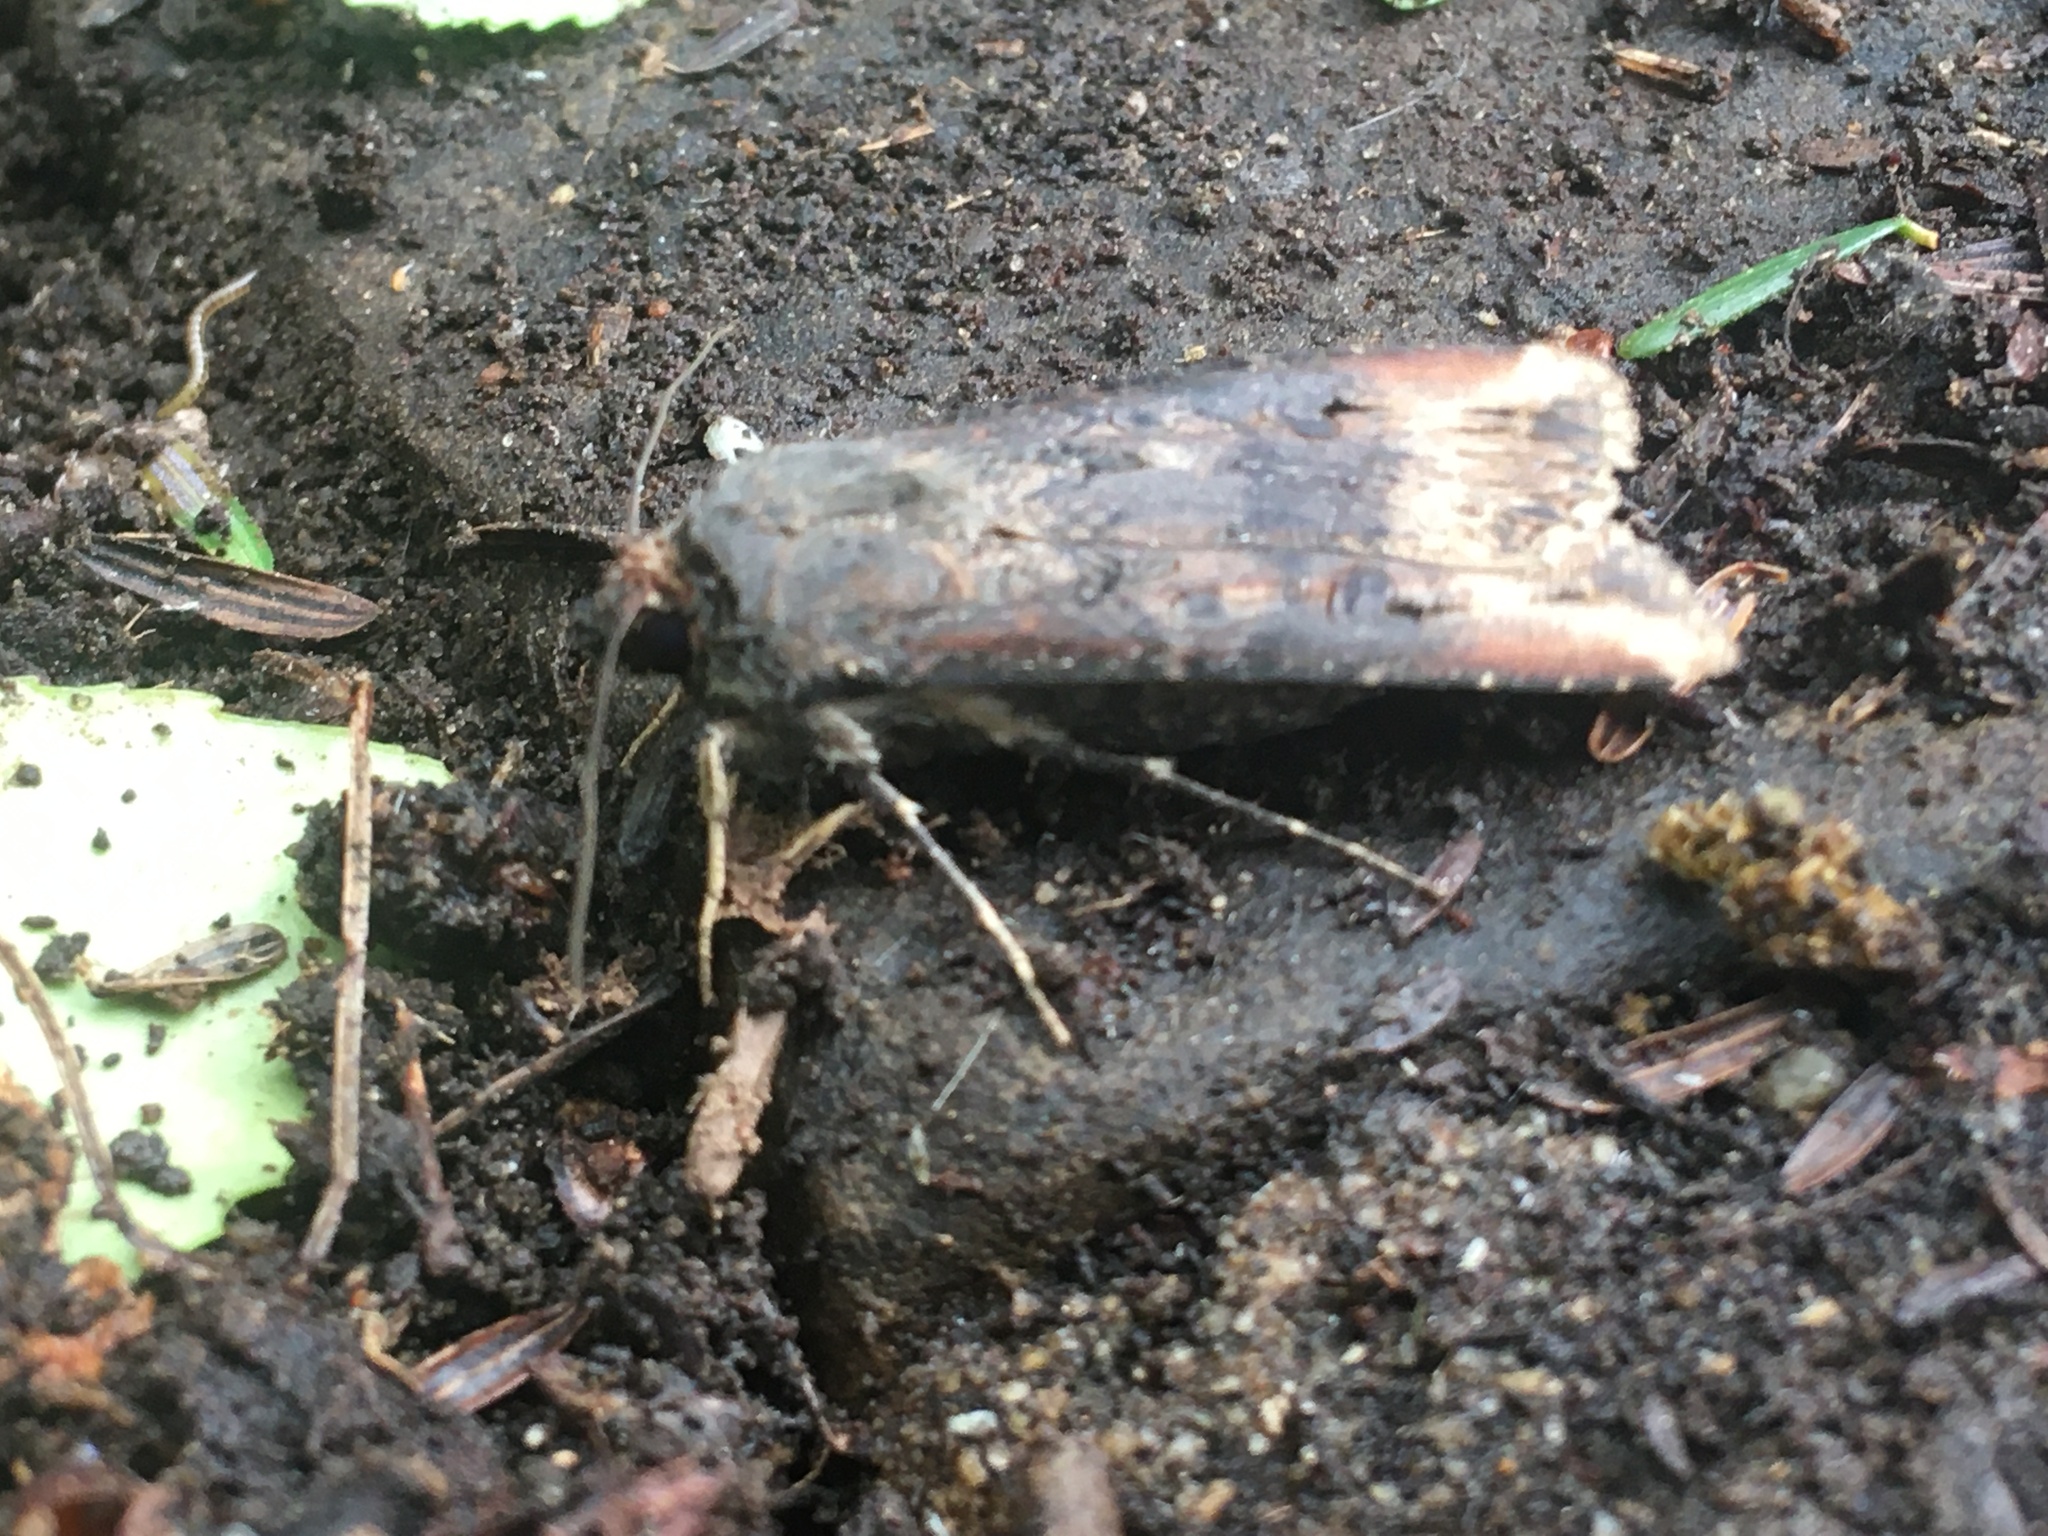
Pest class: cutworms